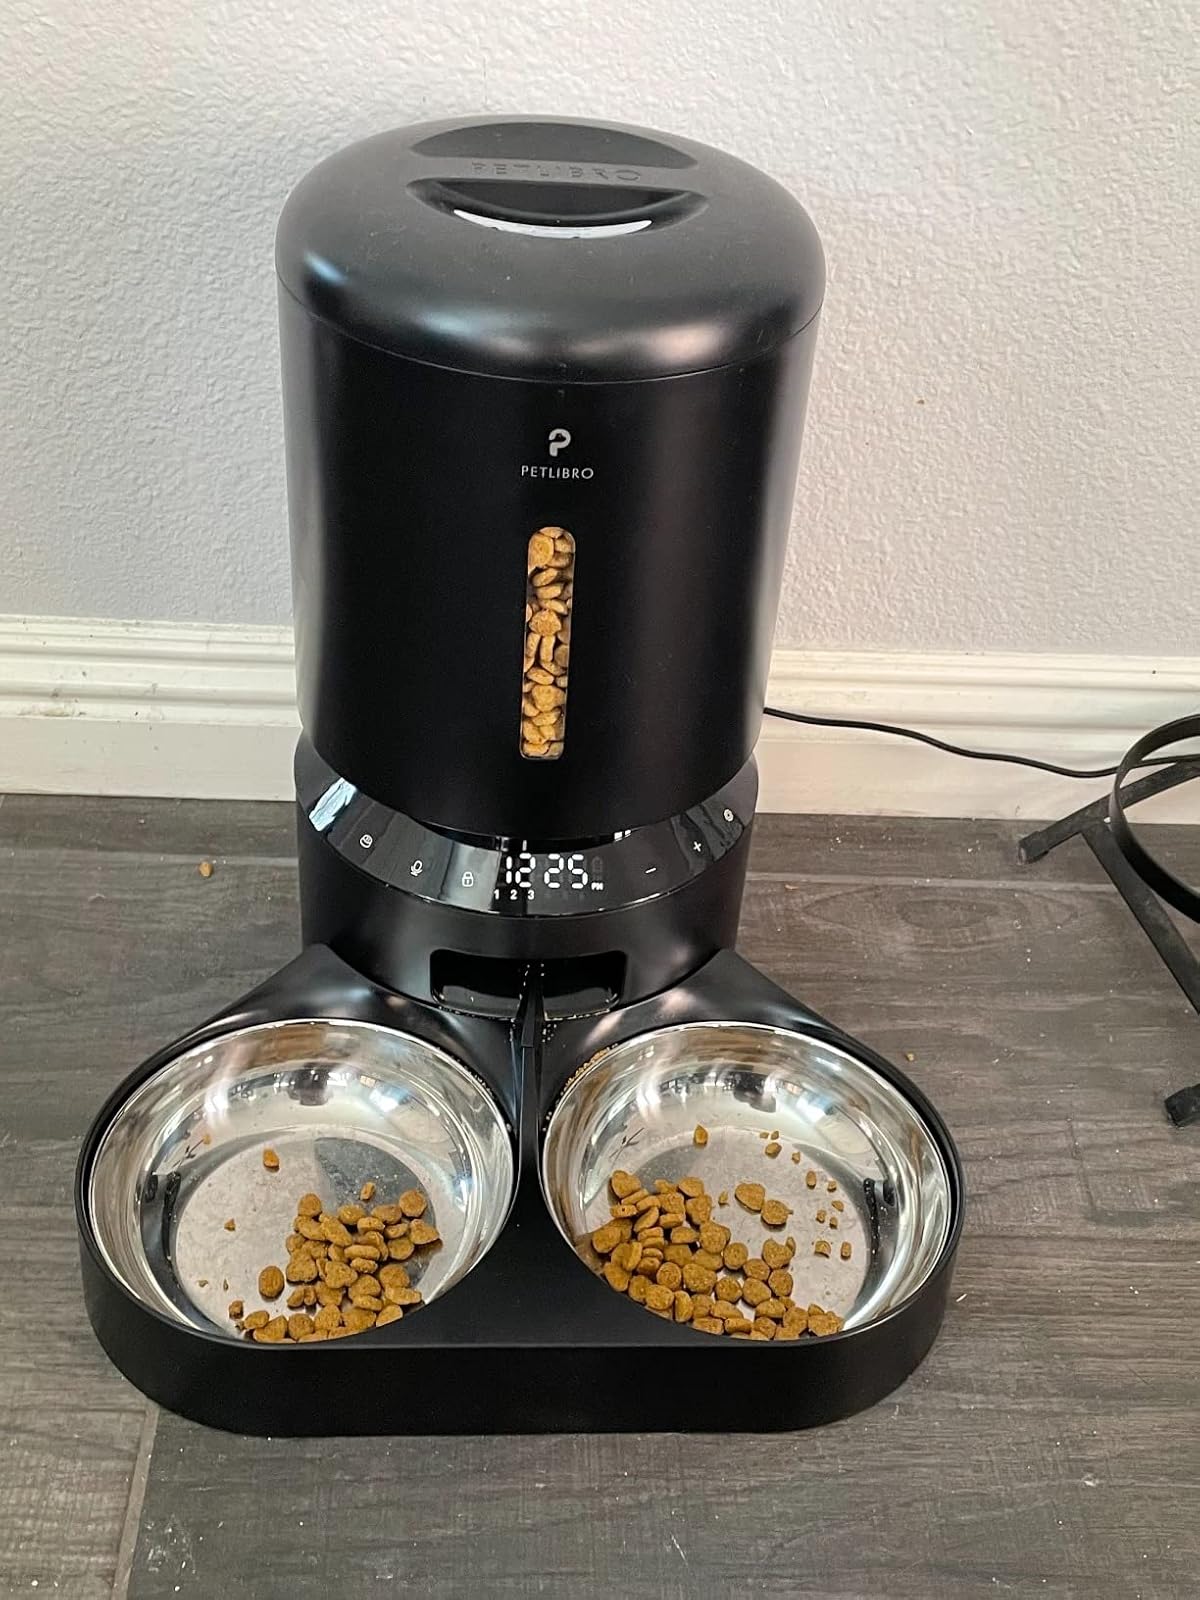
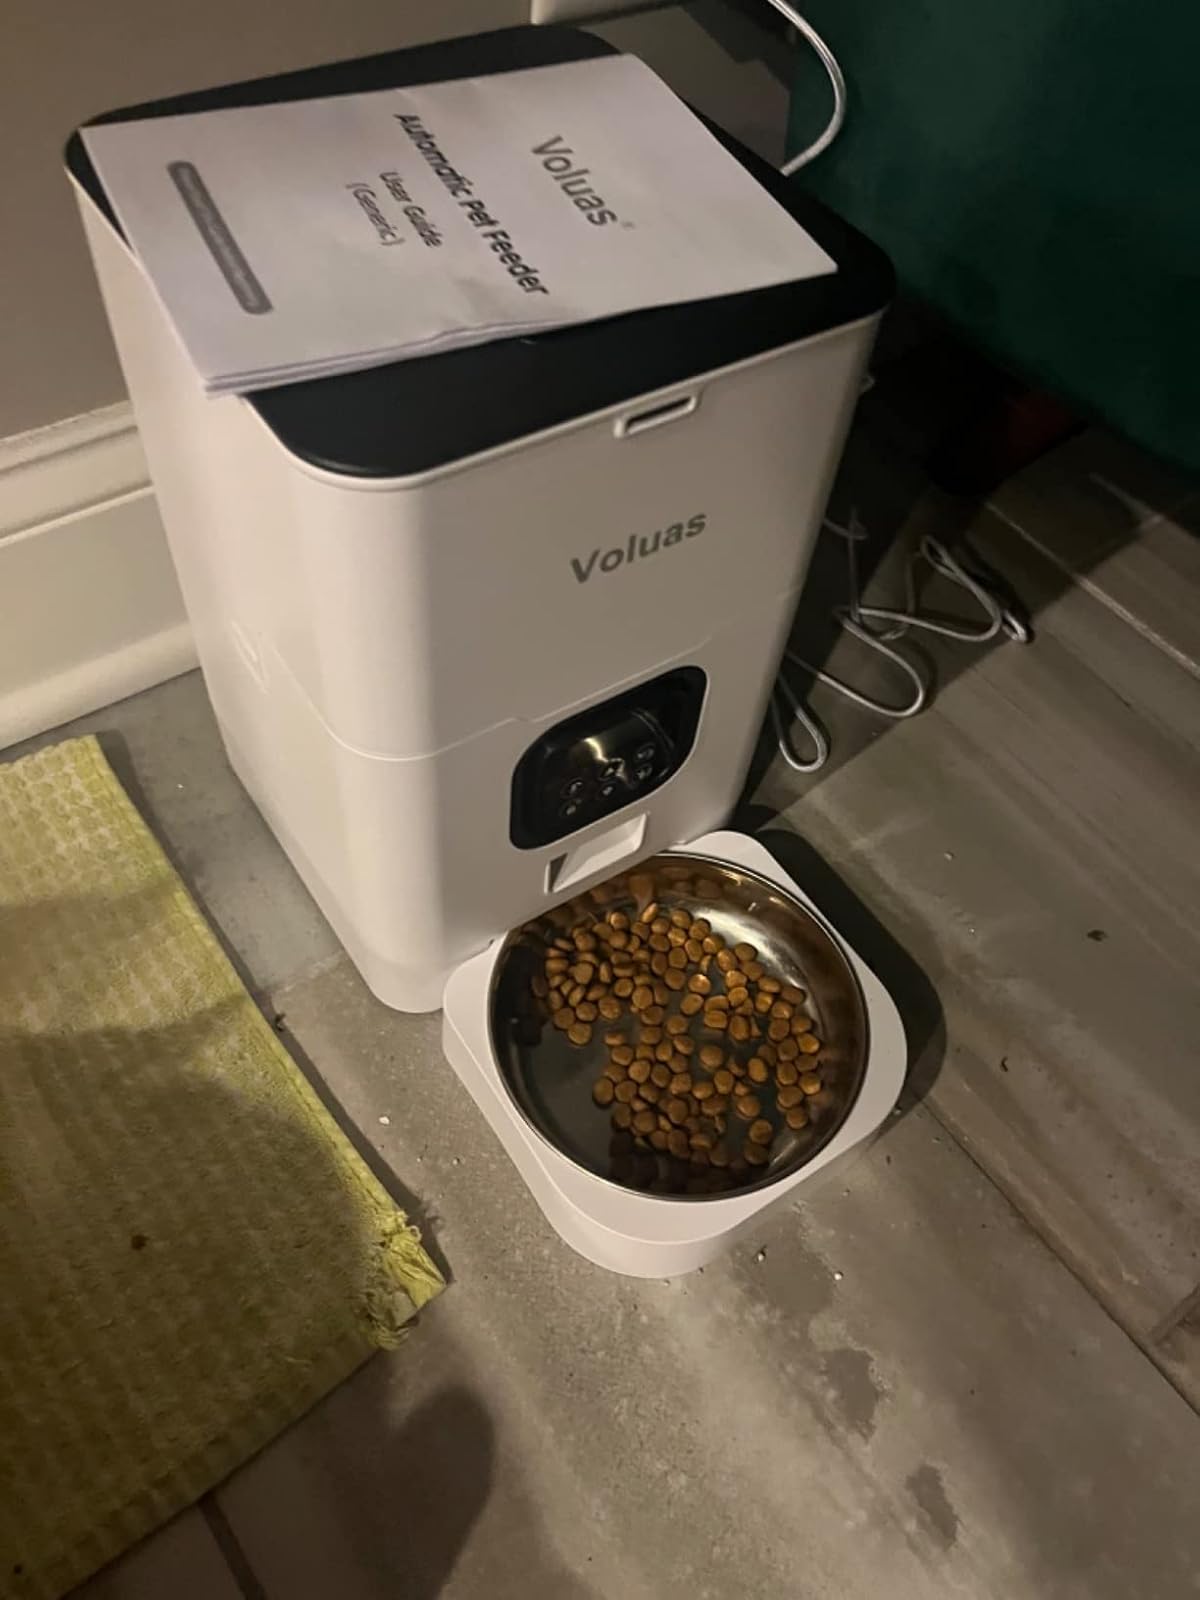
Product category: items_feeder
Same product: no